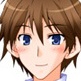
Portrait style: Anime Portrait